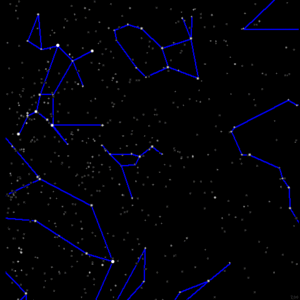
La Colombe est une petite constellation de l'hémisphère sud, située au sud du Grand Chien et du Lièvre.